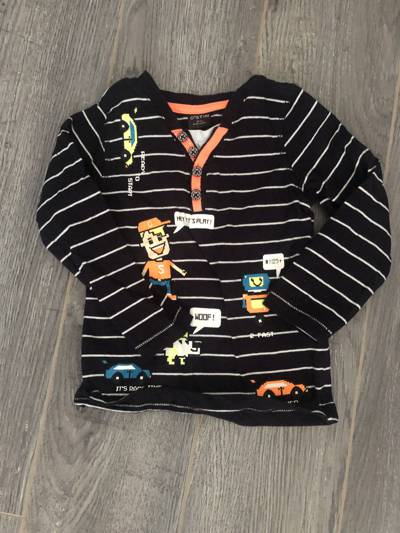
Waste category: clothes